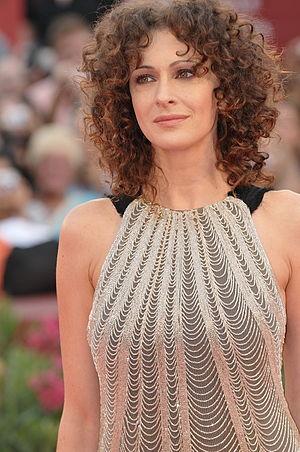
66ème Festival du Cinéma de Venise (Mostra), 11ème jour (12/09/2009) Tapis rouge pour la soirée de cloture du Festival de Venise 2009